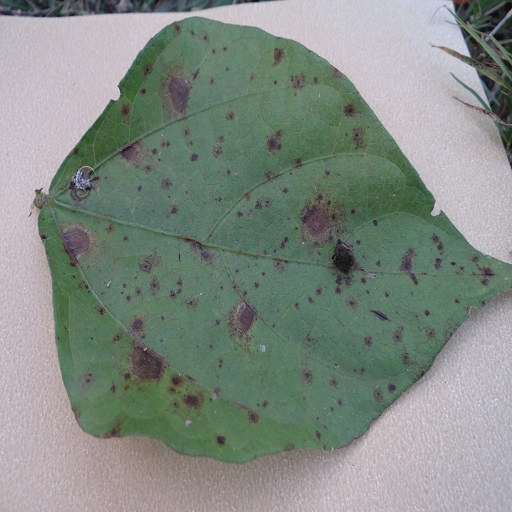
Label: Anthracnose